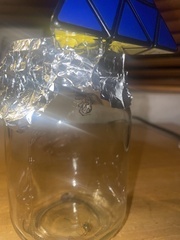
Species: Parasteatoda_tepidariorum